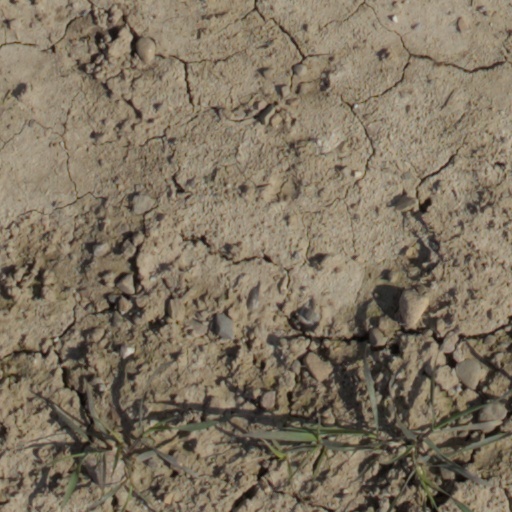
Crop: wheat